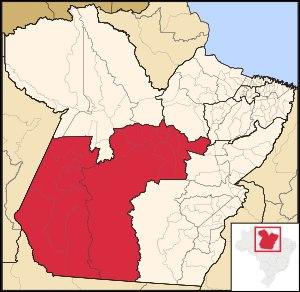
La mésorégion du Sud-Ouest Paraense est une des six mésorégions de l'État du Pará. Elle est formée par la réunion de quatorze municipalités regroupées en deux microrégions. Elle a une aire de 415 788,848 km² pour une population de 483 423 habitants. Son IDH est de 0,697.